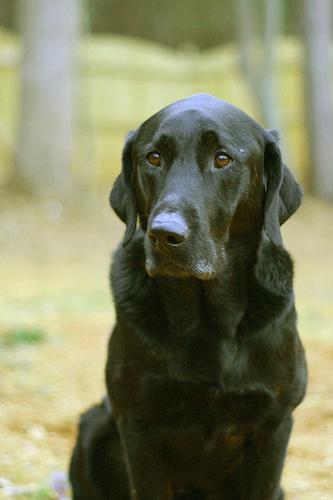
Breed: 3580-n000122-Labrador_retriever